Tukums

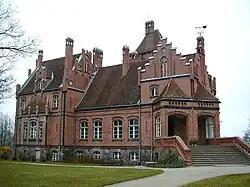
Jaunmokas Manor, located 10 kilometers from Tukums

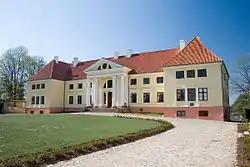
Durbe Manor

The Engure parish by the city was host to the Soviet Navy Tukums air base. It was converted into a civilian airport.